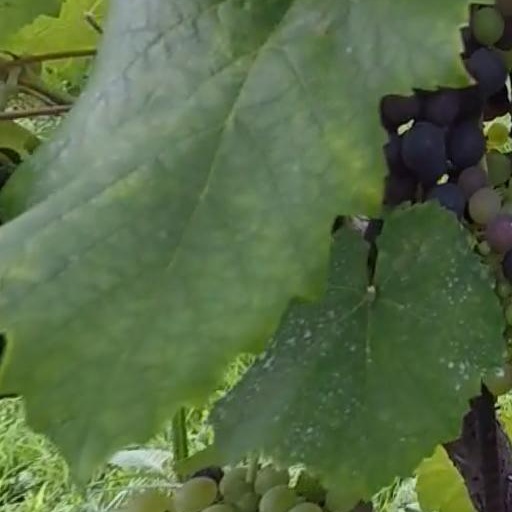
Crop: grape